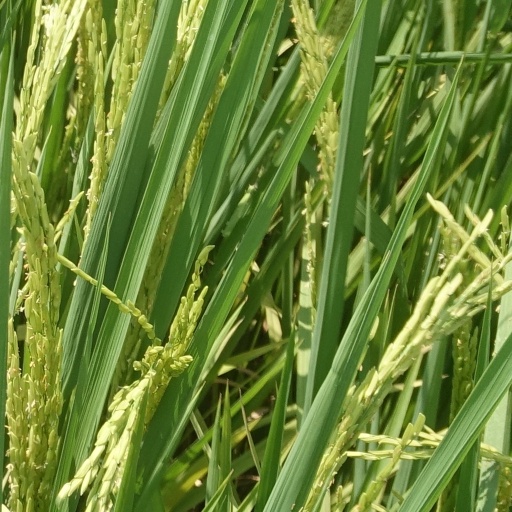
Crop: rice